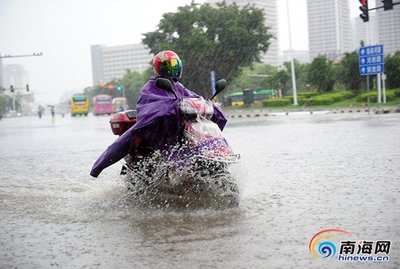
Weather: rain or strom